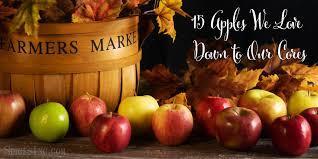
Label: apples